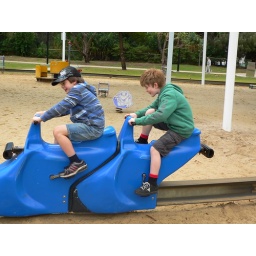
Monorail train by the beach